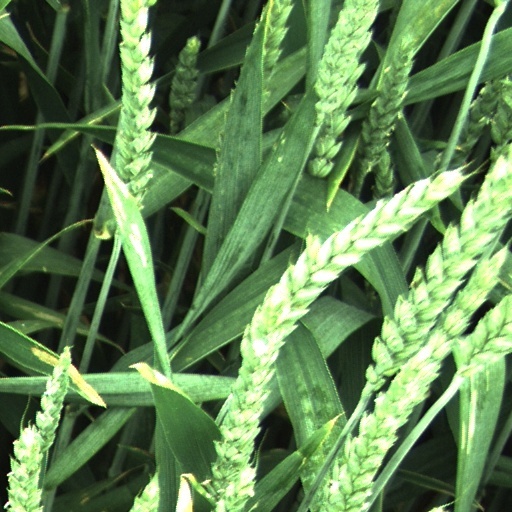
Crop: wheat